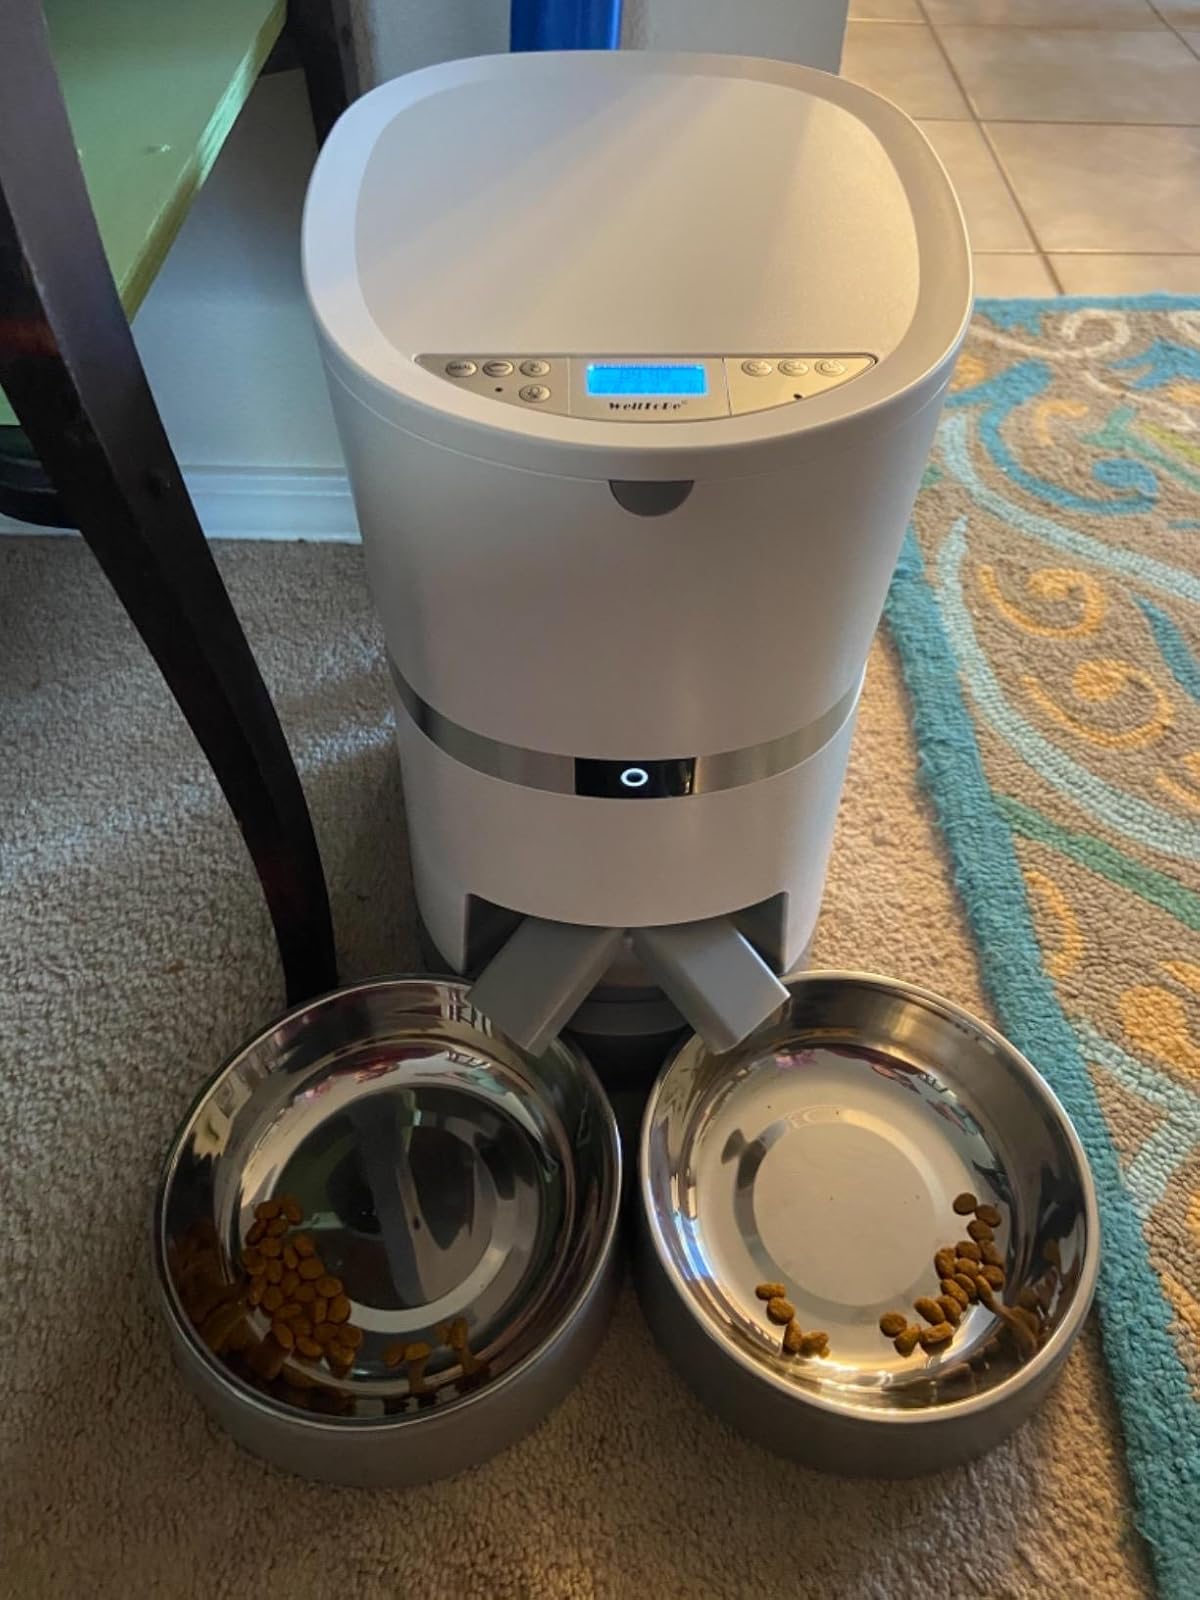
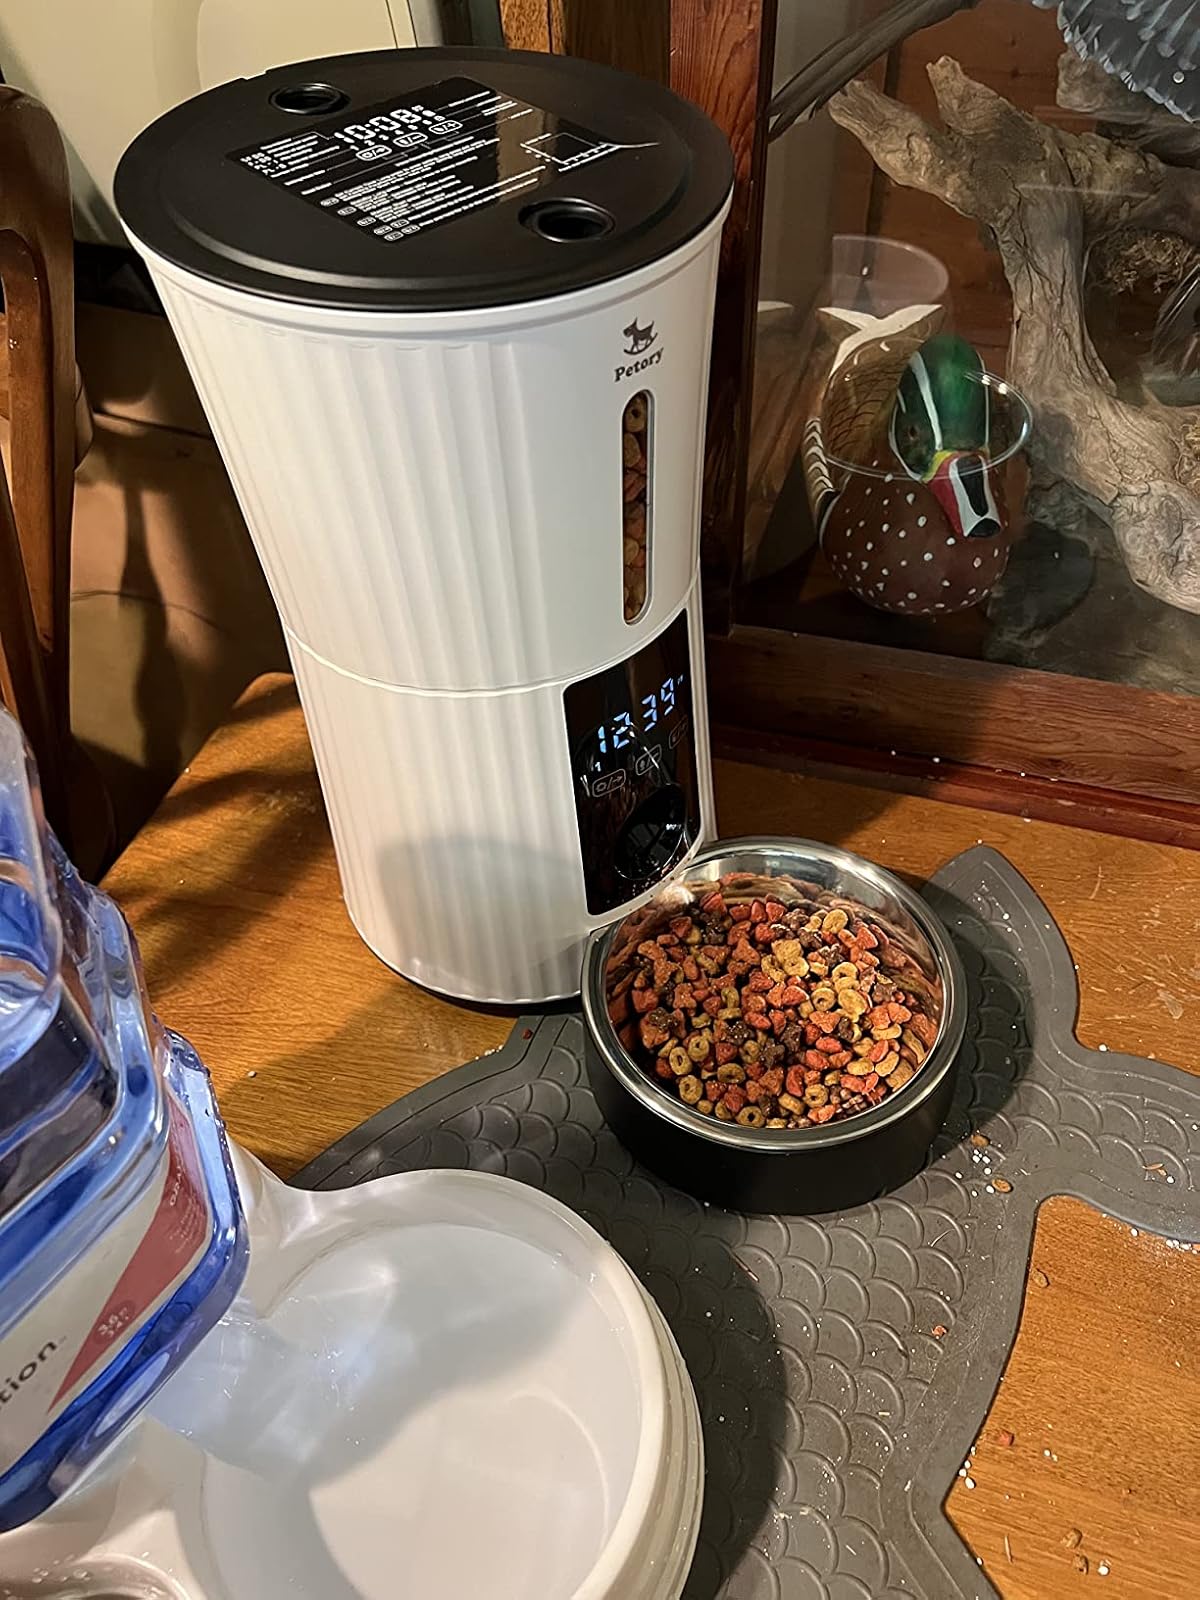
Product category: items_feeder
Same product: no